Scouting 2007 Centenary

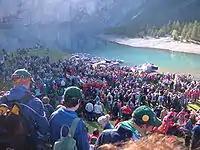
The sun rising above Oeschinensee bathing 2,500 Scouts in sunshine at 09:00 (CET)

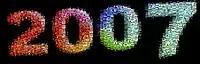
Mosaic made from Scouting pictures by Luxemburg Scouts.

On 17 and 18 March 2007, Swiss Scouts planned to build an igloo village with each construction representing one of the member countries and territories of WOSM. The event was held on the glacier of the Plaine Morte near the resort of Crans-Montana, in Switzerland. A total of 130 igloos were built, short of the planned number, but this still beat the previous world record of 100 igloos. Additionally, every team composed a message of peace for the Scout organisation represented by their igloo. These letters will be sent including a photo of the igloo village taken at night-fall, when the igloos were illuminated by torches laid out in the snow spelling out the word "peace". The public was encouraged to attend the event, in order to show how igloos are made and to involve them in the construction.